Power Distribution Equipment Identification

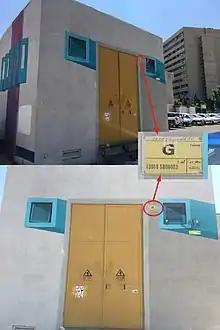
Power Distribution Equipment Identification label (13968SB00003) installed on wall of a distribution substation in Tehran, Iran

The first unique identification code for equipment was introduced in the Iran's Power Distribution Network Standard in 1969. Only three equipment which were medium and low voltage poles, medium and low voltage branching nodes and distribution substations suggested to have equipment identification label. In 1996, at the 6th Conference on Electrical Power Distribution Networks, an article entitled "Application of the Integrated Equipment Identification Label for Distribution Networks in the Iran" by Gholamreza Saffarpour and Ali Mamdoohi was presented in which a method for uniquely identifying all equipment and subscribers of distribution networks introduced. This method was selected in 1997 with minor modifications by Tavanir to integrate the identification of equipment and subscribers of distribution networks.